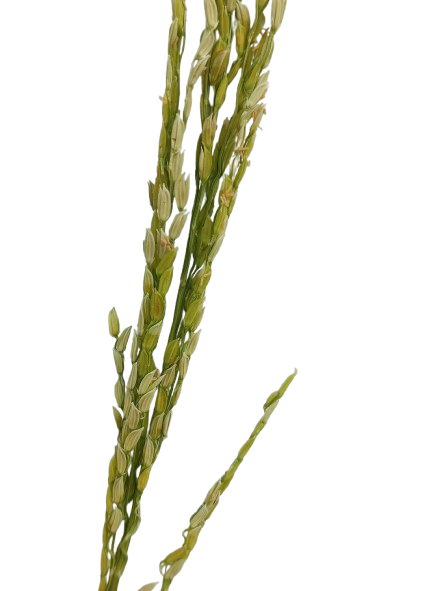
Label: Rice